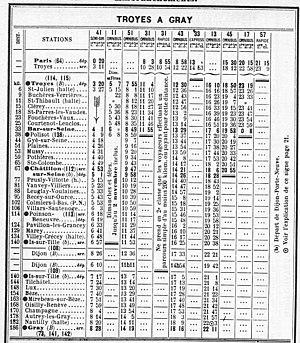
Horaires de la ligne de Troyes à Gray (sens aller) en mai 1914. Extrait du livret Chaix de mai 1914
La ligne de Saint-Julien (Troyes) à Gray est une ligne ferroviaire française, partiellement déclassée, à écartement standard non électrifiée, qui reliait les gares de Troyes et de Gray, en passant par Châtillon-sur-Seine et Is-sur-Tille.